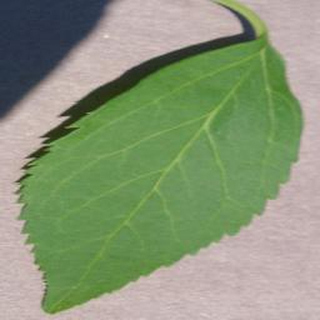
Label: healthy_cherry